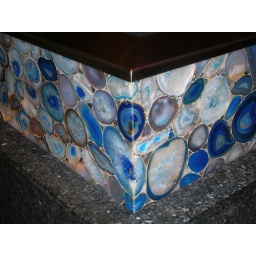
front sign in desk made out of geodes..i was obsessed!! i loved this thing!